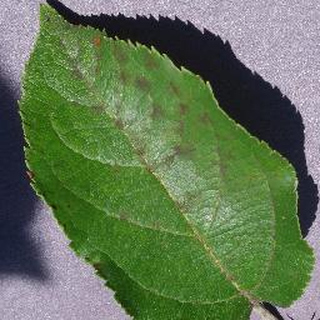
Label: apple_apple_scab